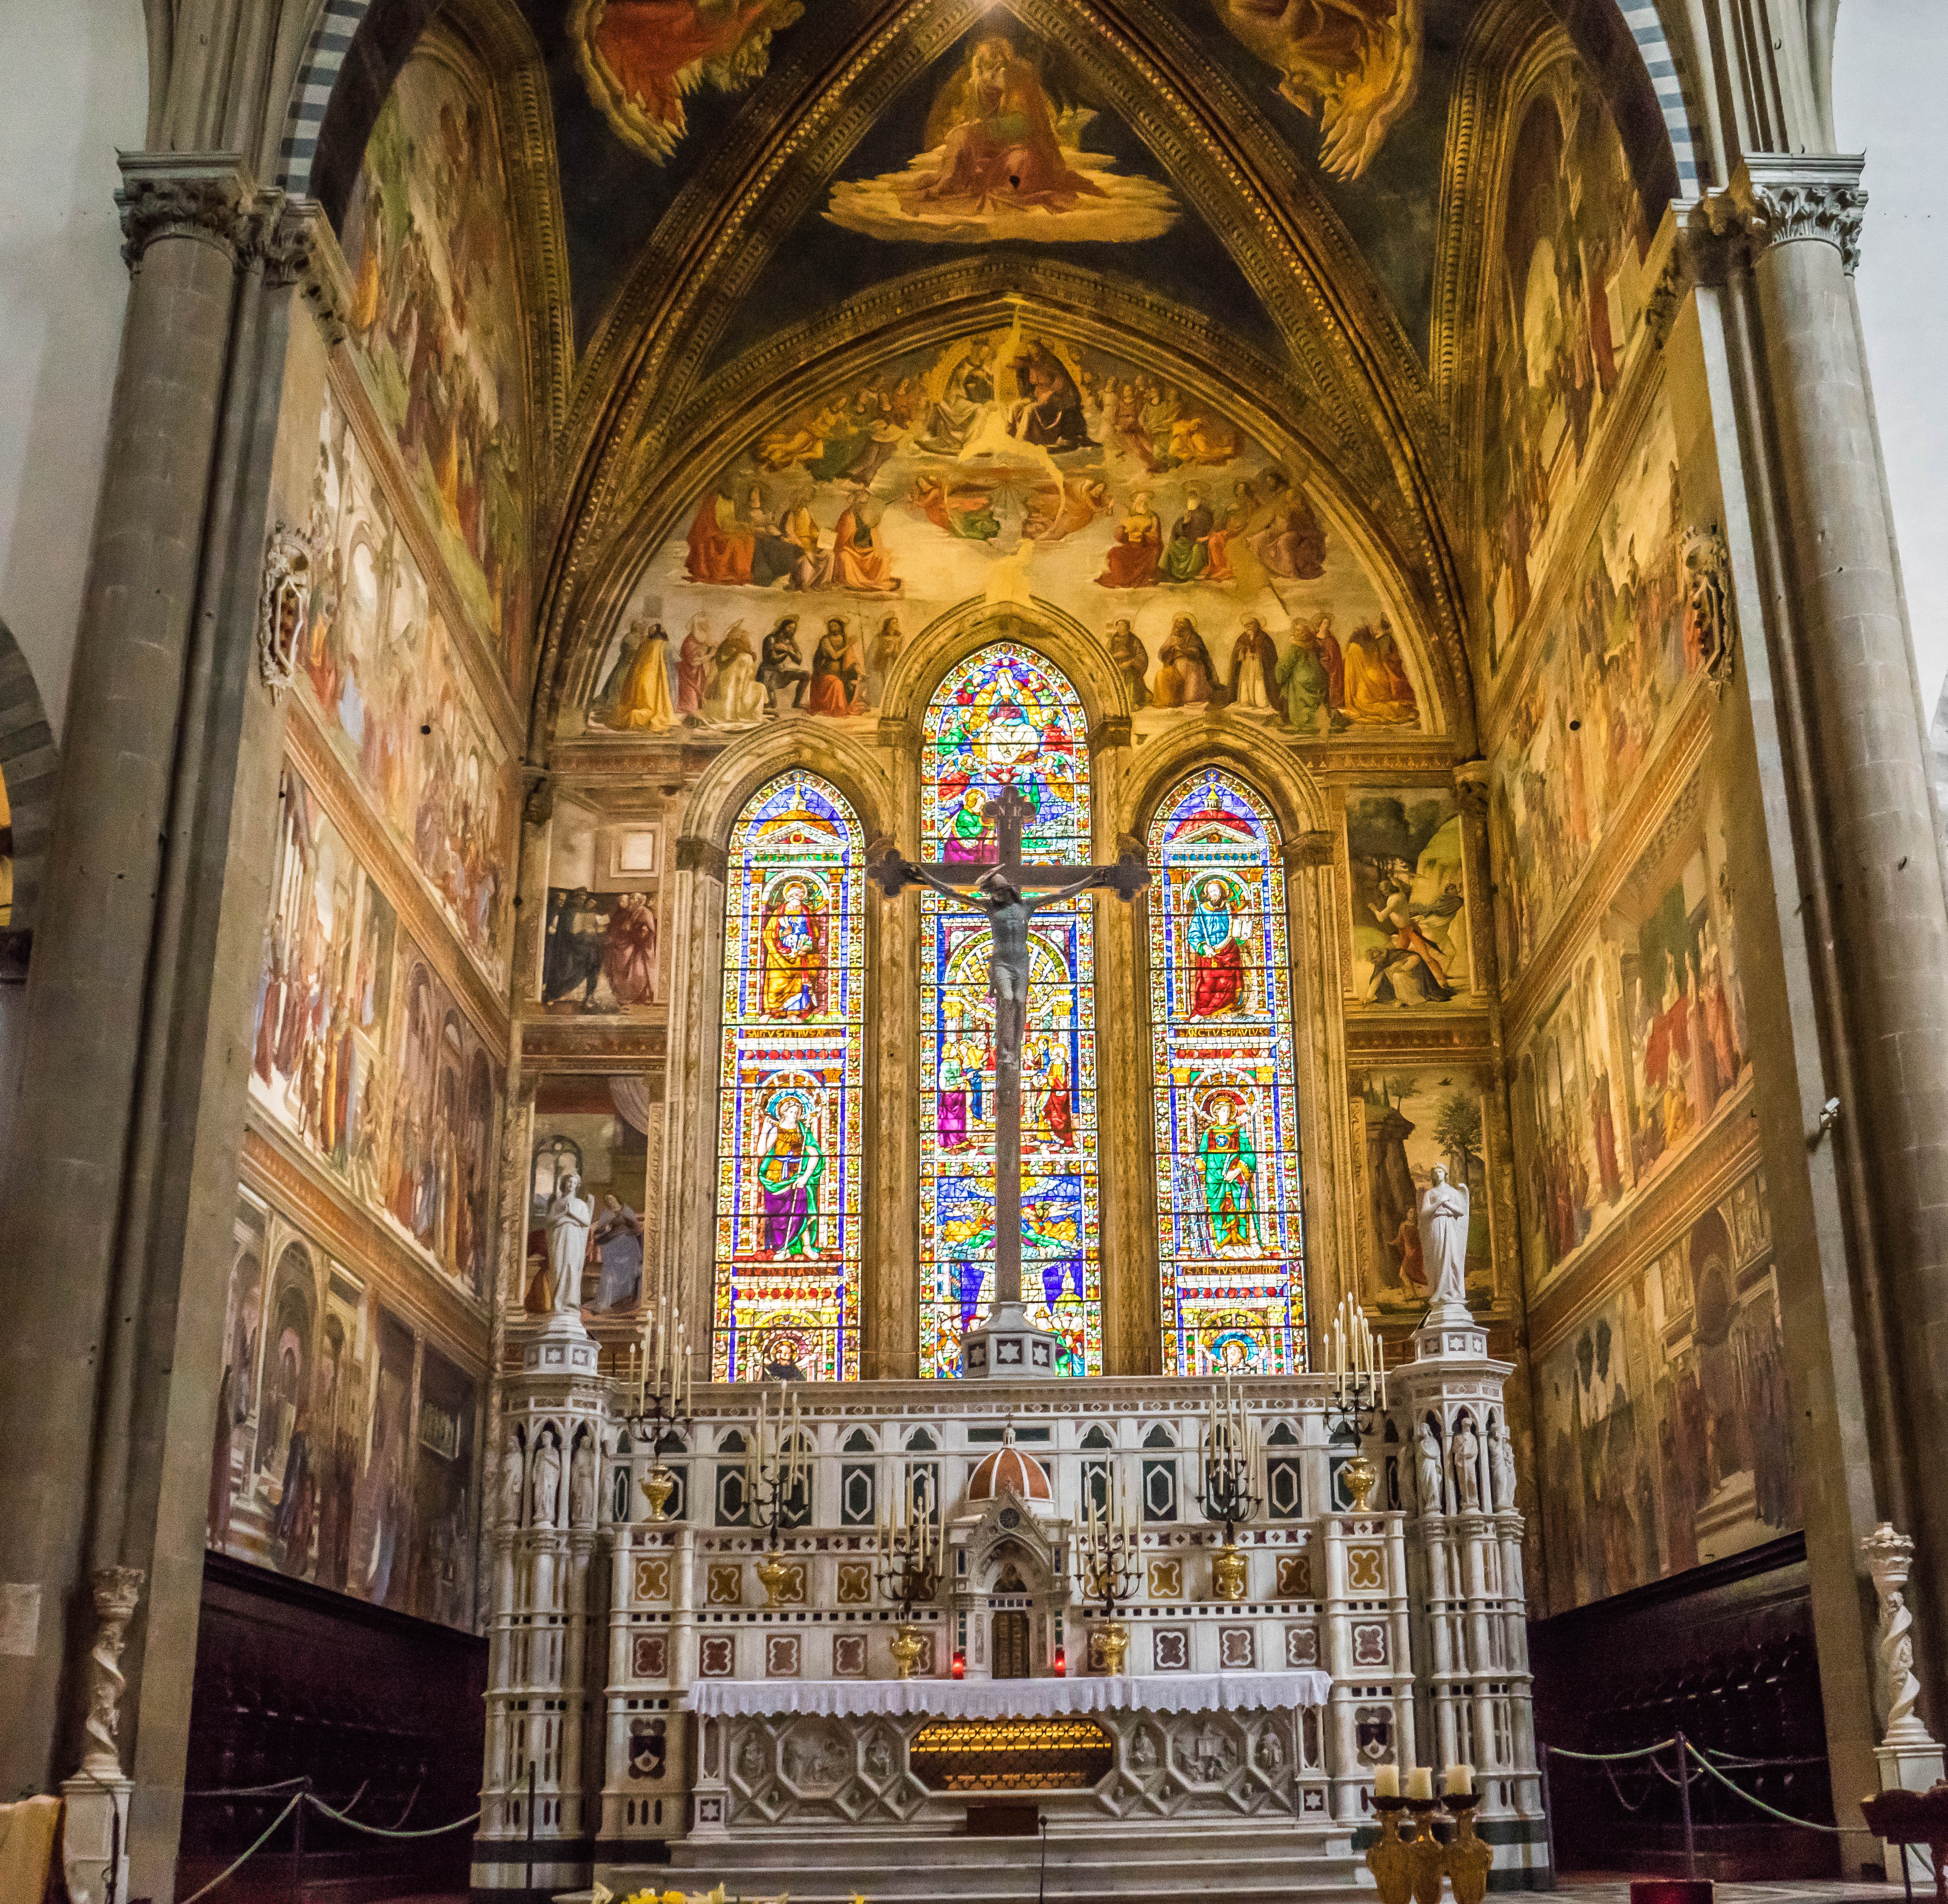
architecture, window, building, old, tourist, europe, landmark, italy, facade, church, cathedral, chapel, historic, stained glass, place of worship, medieval, altar, synagogue, culture, history, renaissance, famous, basilica, fresco, florence, firenze, gothic architecture, santa maria novella, paining, byzantine architecture